Lotharian legend

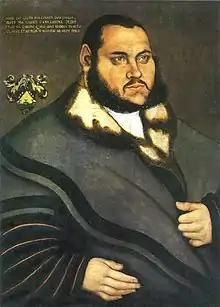
of Johann Carion by Lucas Cranach the Elder

The Lotharian legend was a German 16th-century theory which purported to explain why Roman law as outlined in the Byzantine was the law of the Holy Roman Empire (as the ). According to this theory – which was conclusively disproven by Hermann Conring in 1643 – the Holy Roman Emperor Lothair III had commanded in 1137 that Roman law was the law of his empire.